2022 French protests

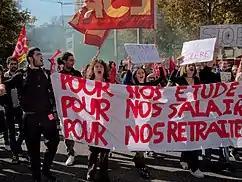
Students at the demonstration of 18 October 2022 in Saint-Étienne, France.

On Tuesday, transportation workers, as well as some high school teachers and public hospital personnel, demonstrated in dozens of locations across France. According to the French interior minister, 107,000 people participated in the protests following calls from leftwing parties. A number of black-clad protesters clashed with the Police and smashed shop windows with 11 protesters being arrested in Paris. Other estimates stated that over 300,000 people participated in the protests. Accordingly, thousands protested in Bordeaux, Le Havre, Lille, Marseille, Lyon, Toulouse, and Rennes, while union leaders estimated that 70,000 people marched in Paris.